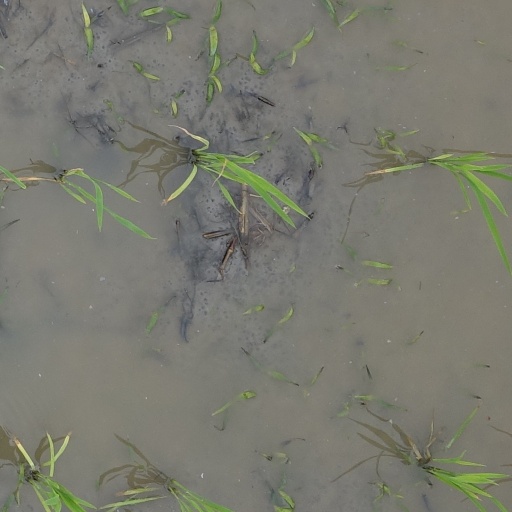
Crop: rice